A1 in London

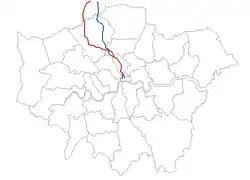
The current route of the A1 (red) and the historic route of the Great North Road (blue)

The route of the A1 in London runs from the northern end of St. Martin's Le Grand in the City to Borehamwood in Hertfordshire, then travels on the northern fringe of Greater London to Bignell's Corner, where it crosses the M25 and becomes a motorway, designated A1(M), which alternates with the dual carriageway A1 as it continues to Edinburgh. The London section of the road passes through part of the City of London and three London boroughs: Islington, Haringey and Barnet. The A1 is one of London's main northern routes, providing a link to the M1 motorway and the A1(M) motorway, and on to the Midlands, Northern England and Scotland. It connects a number of major areas within London, and sections of it serve as the High Street for many of the now-joined villages that make up north London. Even though it is one of London's major roads, less than 5% of its approximate 60,000 vehicles a day are through traffic – the bulk is local.